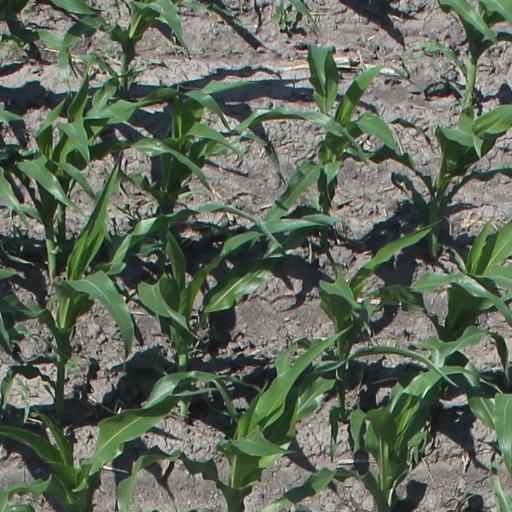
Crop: maize; corn